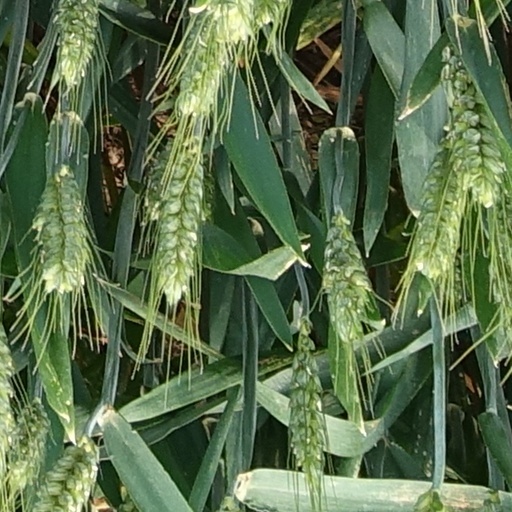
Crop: wheat